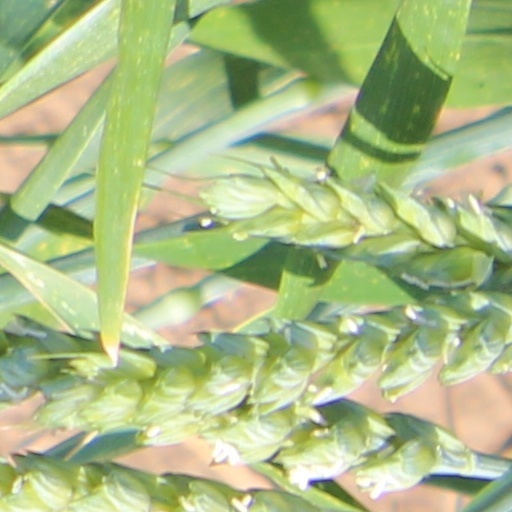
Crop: wheat